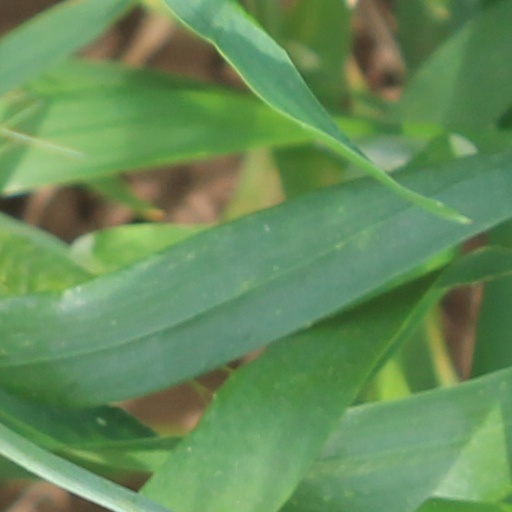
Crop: wheat